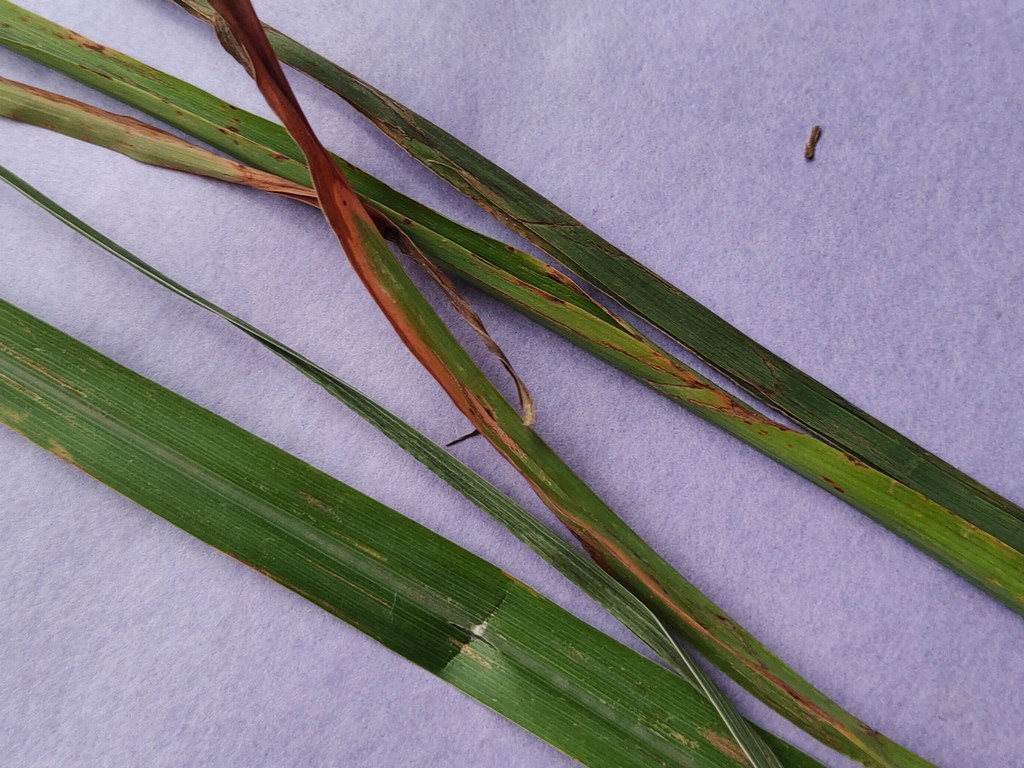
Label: Unhealthy